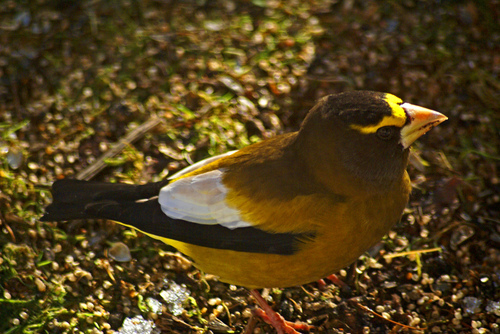
the bird has a yellow and black crown and orange feet.
a small bird with a bill that curves downwards and a gold bellythe bird has an orange bill and a black eyering that is small.
this bird's most distinct feature are its golden feathers and orange feet, as well as its thick beak.
the bird has a yellow belly and black tail with black, white and yellow wings and yellow striped head.
this bird is yellow with black and white and has a very short beak.
the bird has a black outer rectrices, small yellow bill and brown back.
this bird has wings that are black and white and has a yellow body
this bird has wings that are black and white and has a yellow belly
this bird has a yellow crown on a greenish brown body, with white primaries and black secondary feathers.
Species: Evening Grosbeak